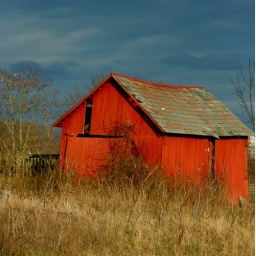
red barn under coulded sky